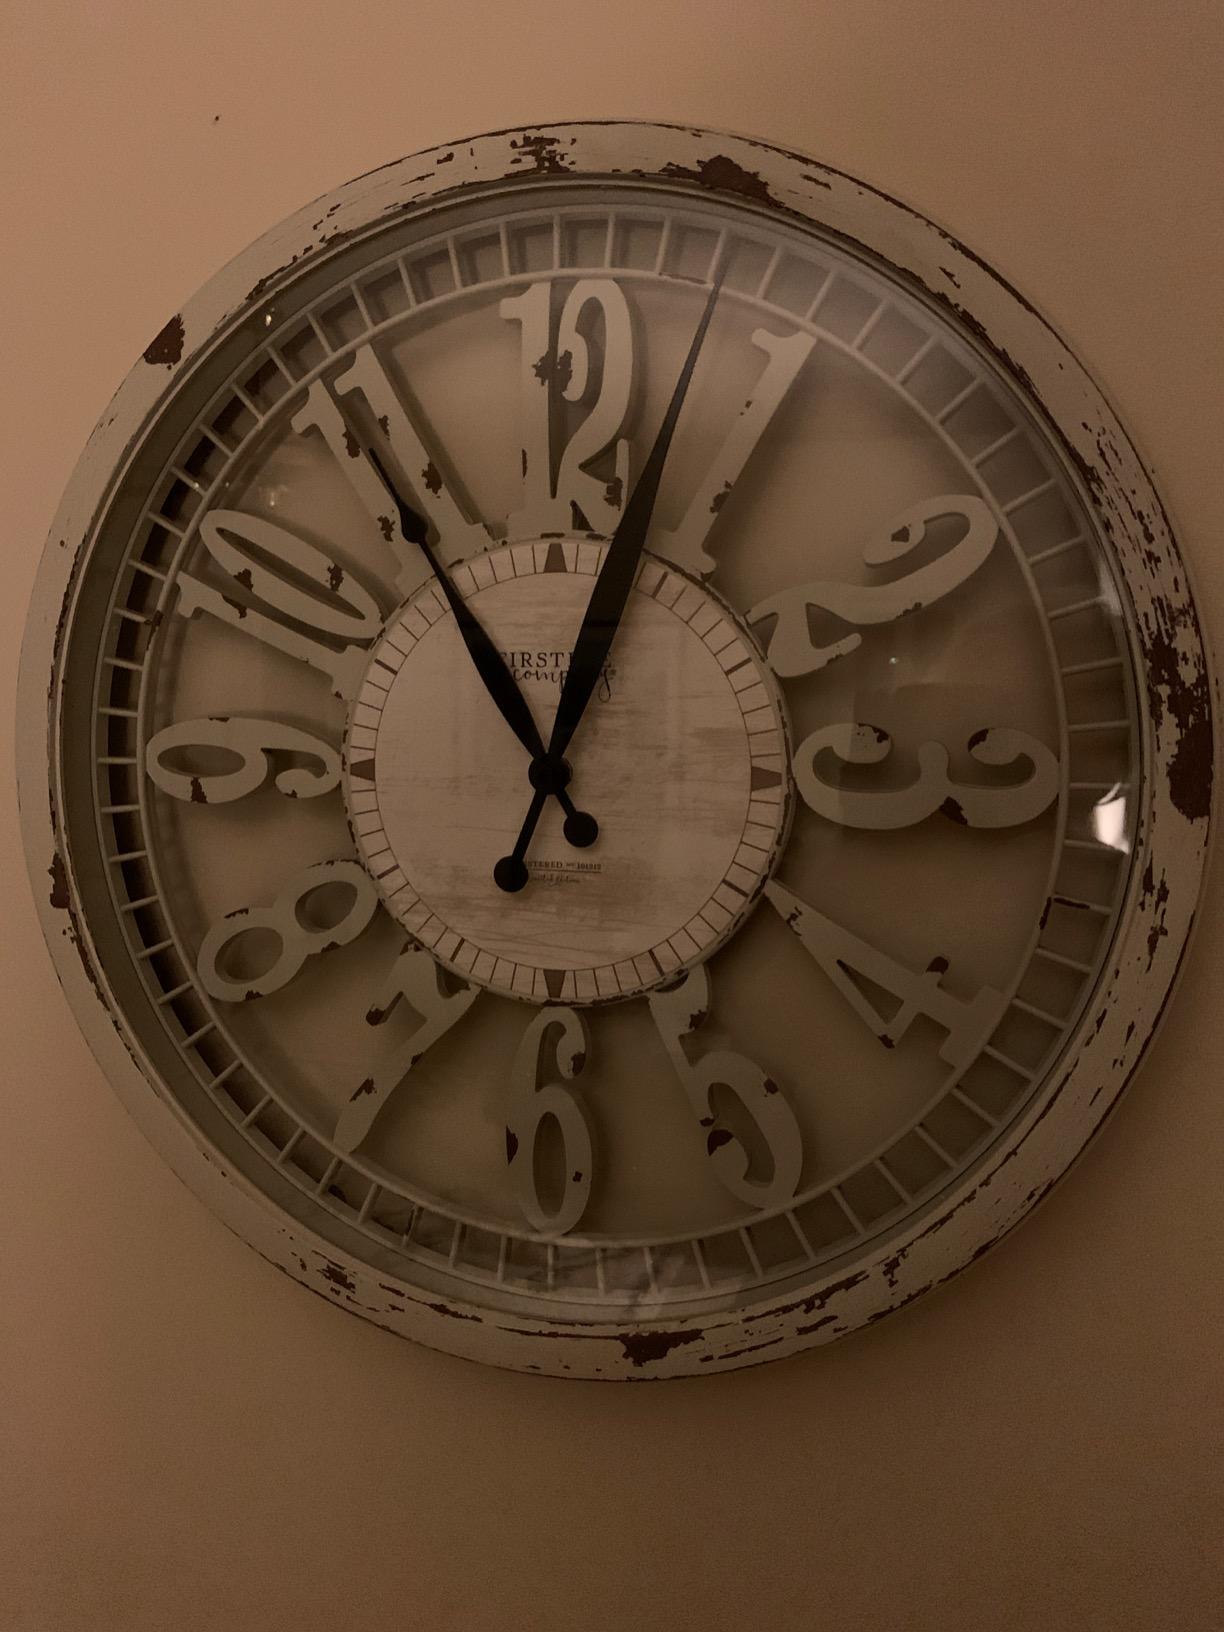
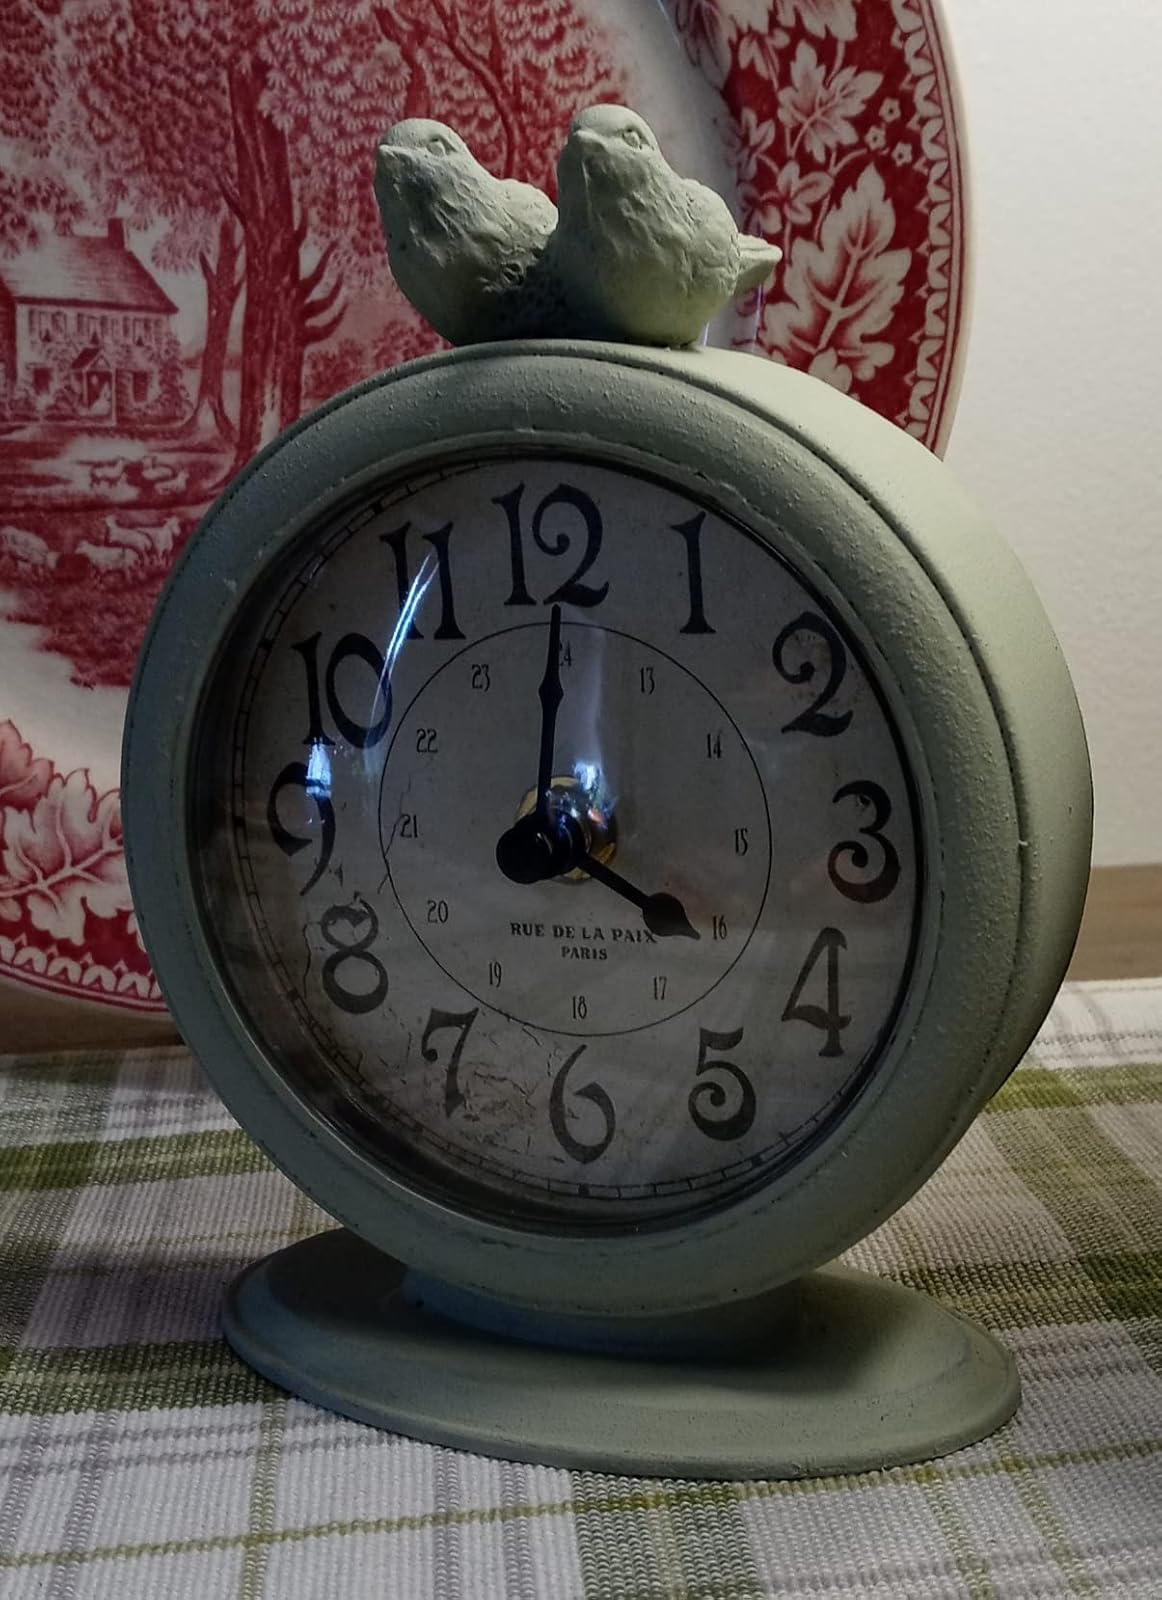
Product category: clock
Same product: no